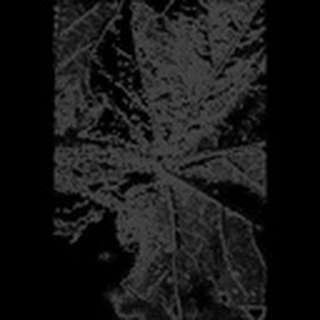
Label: cotton_aphids